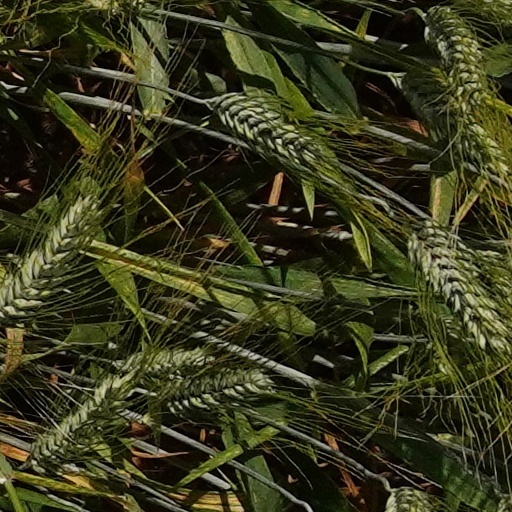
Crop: wheat